Hastings Contemporary

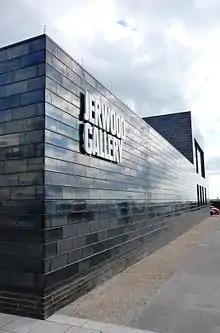
The west side of the Jerwood Gallery.

The Hastings Contemporary is a museum of contemporary British art located on The Stade in Hastings, East Sussex and is a not-for-profit organisation. The gallery opened in March 2012 as the Jerwood Gallery and cost £4m to build. The gallery contains temporary exhibitions that included work from artists including L. S. Lowry, Augustus John, Stanley Spencer, Walter Sickert, Ben Nicholson, Patrick Caulfield, Maggi Hambling, Craigie Aitchison and Prunella Clough.